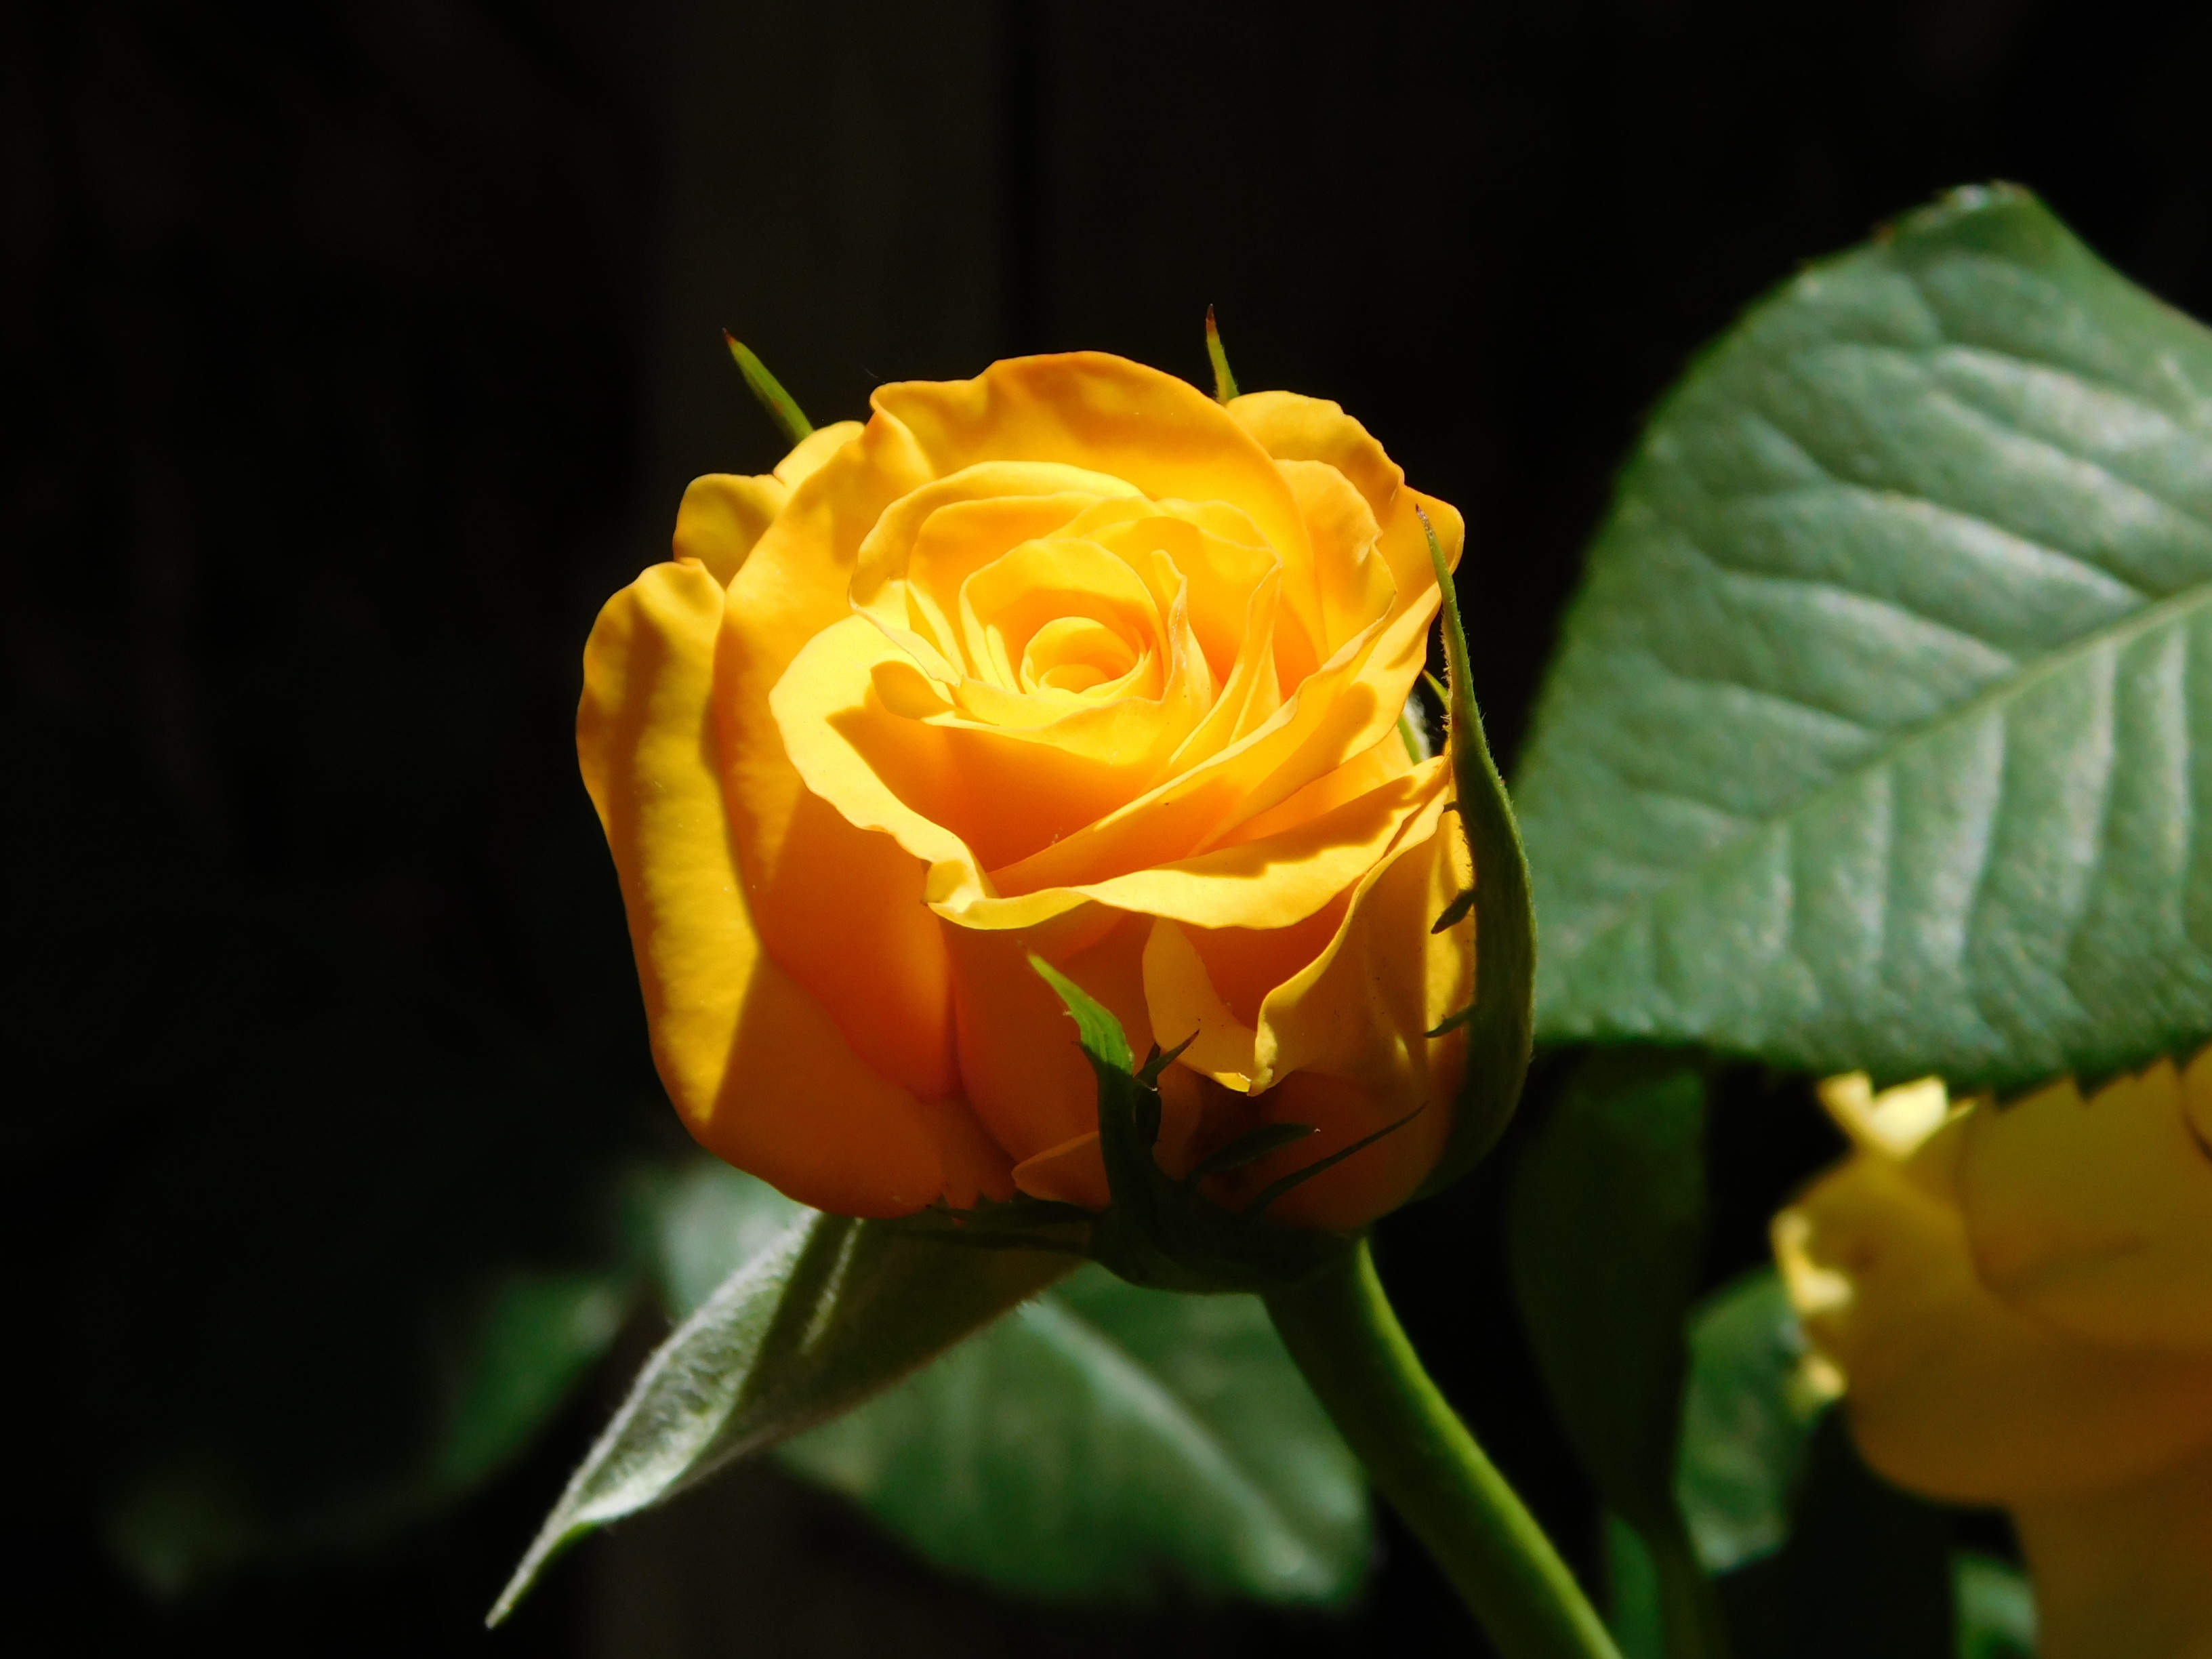
nature, plant, leaf, flower, petal, rose, spring, yellow, garden, flora, button, flowers, rosa, macro photography, flowering plant, garden roses, rose family, plant stem, land plant, austrian briar